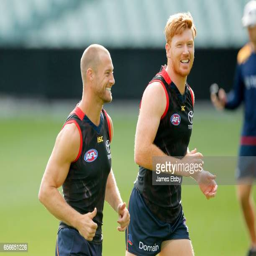
person and australian rules footballer have a laugh during a training session